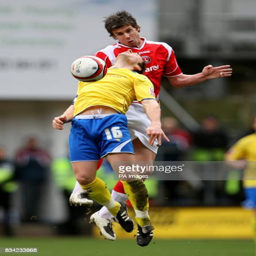
football player and battle for the ball in the air